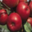
Label: apple